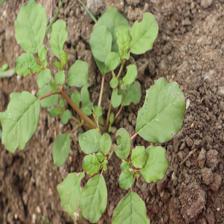
Label: BroadLeafWeed